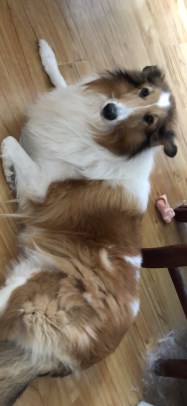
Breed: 227-n000094-collie